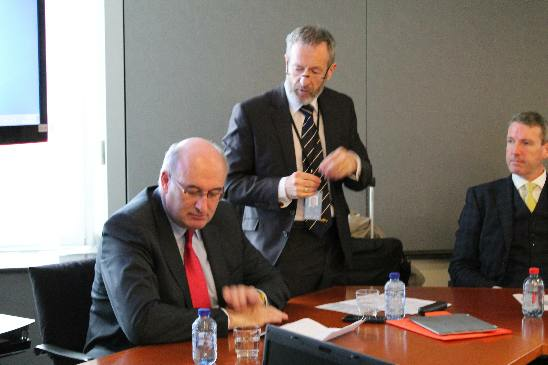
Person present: Yes